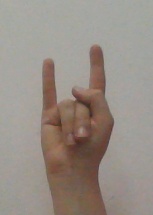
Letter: la